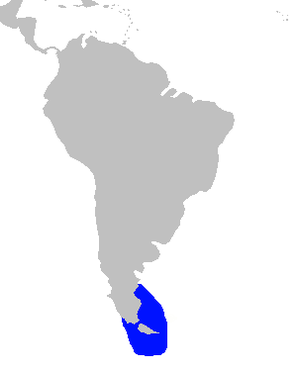
Commersons delfin
Commersons delfin er en lille delfin, der forekommer i to adskilte områder, dels langs Sydamerikas østkyst fra Península Valdés i Argentina til Ildlandet og dels omkring Kerguelen-øerne i Det Indiske Ocean. De voksne dyr har markante sorte og hvide tegninger, mens farverne er mere udviskede hos unge dyr. Man kan kende forskel på kønnene ud fra formen af den sorte bugplet, der er dråbeformet hos hanner og hesteskoformet hos hunner. Commersons delfin er tilsyneladende den mest almindelige af de fire arter i slægten Cephalorhynchus. Bestanden ved Kerguelen menes at være grundlagt af nogle få individer for blot omkring 10.000 år siden.